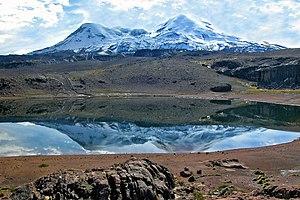
Le Nevado Coropuna est un stratovolcan du Pérou. Il se trouve dans la province de Condesuyos, au sein de la région d'Arequipa, dans le Sud du pays, et fait partie de la zone volcanique centrale des Andes. Il culmine à 6 377 mètres et est couronné par une calotte glaciaire qui descend jusqu'à 5 200 mètres d'altitude.
Cette page liste les volcans du Pérou, qu'ils soient actifs, endormis ou éteints.
Cet article dresse une liste des principales montagnes situées au Pérou, en Amérique du Sud.